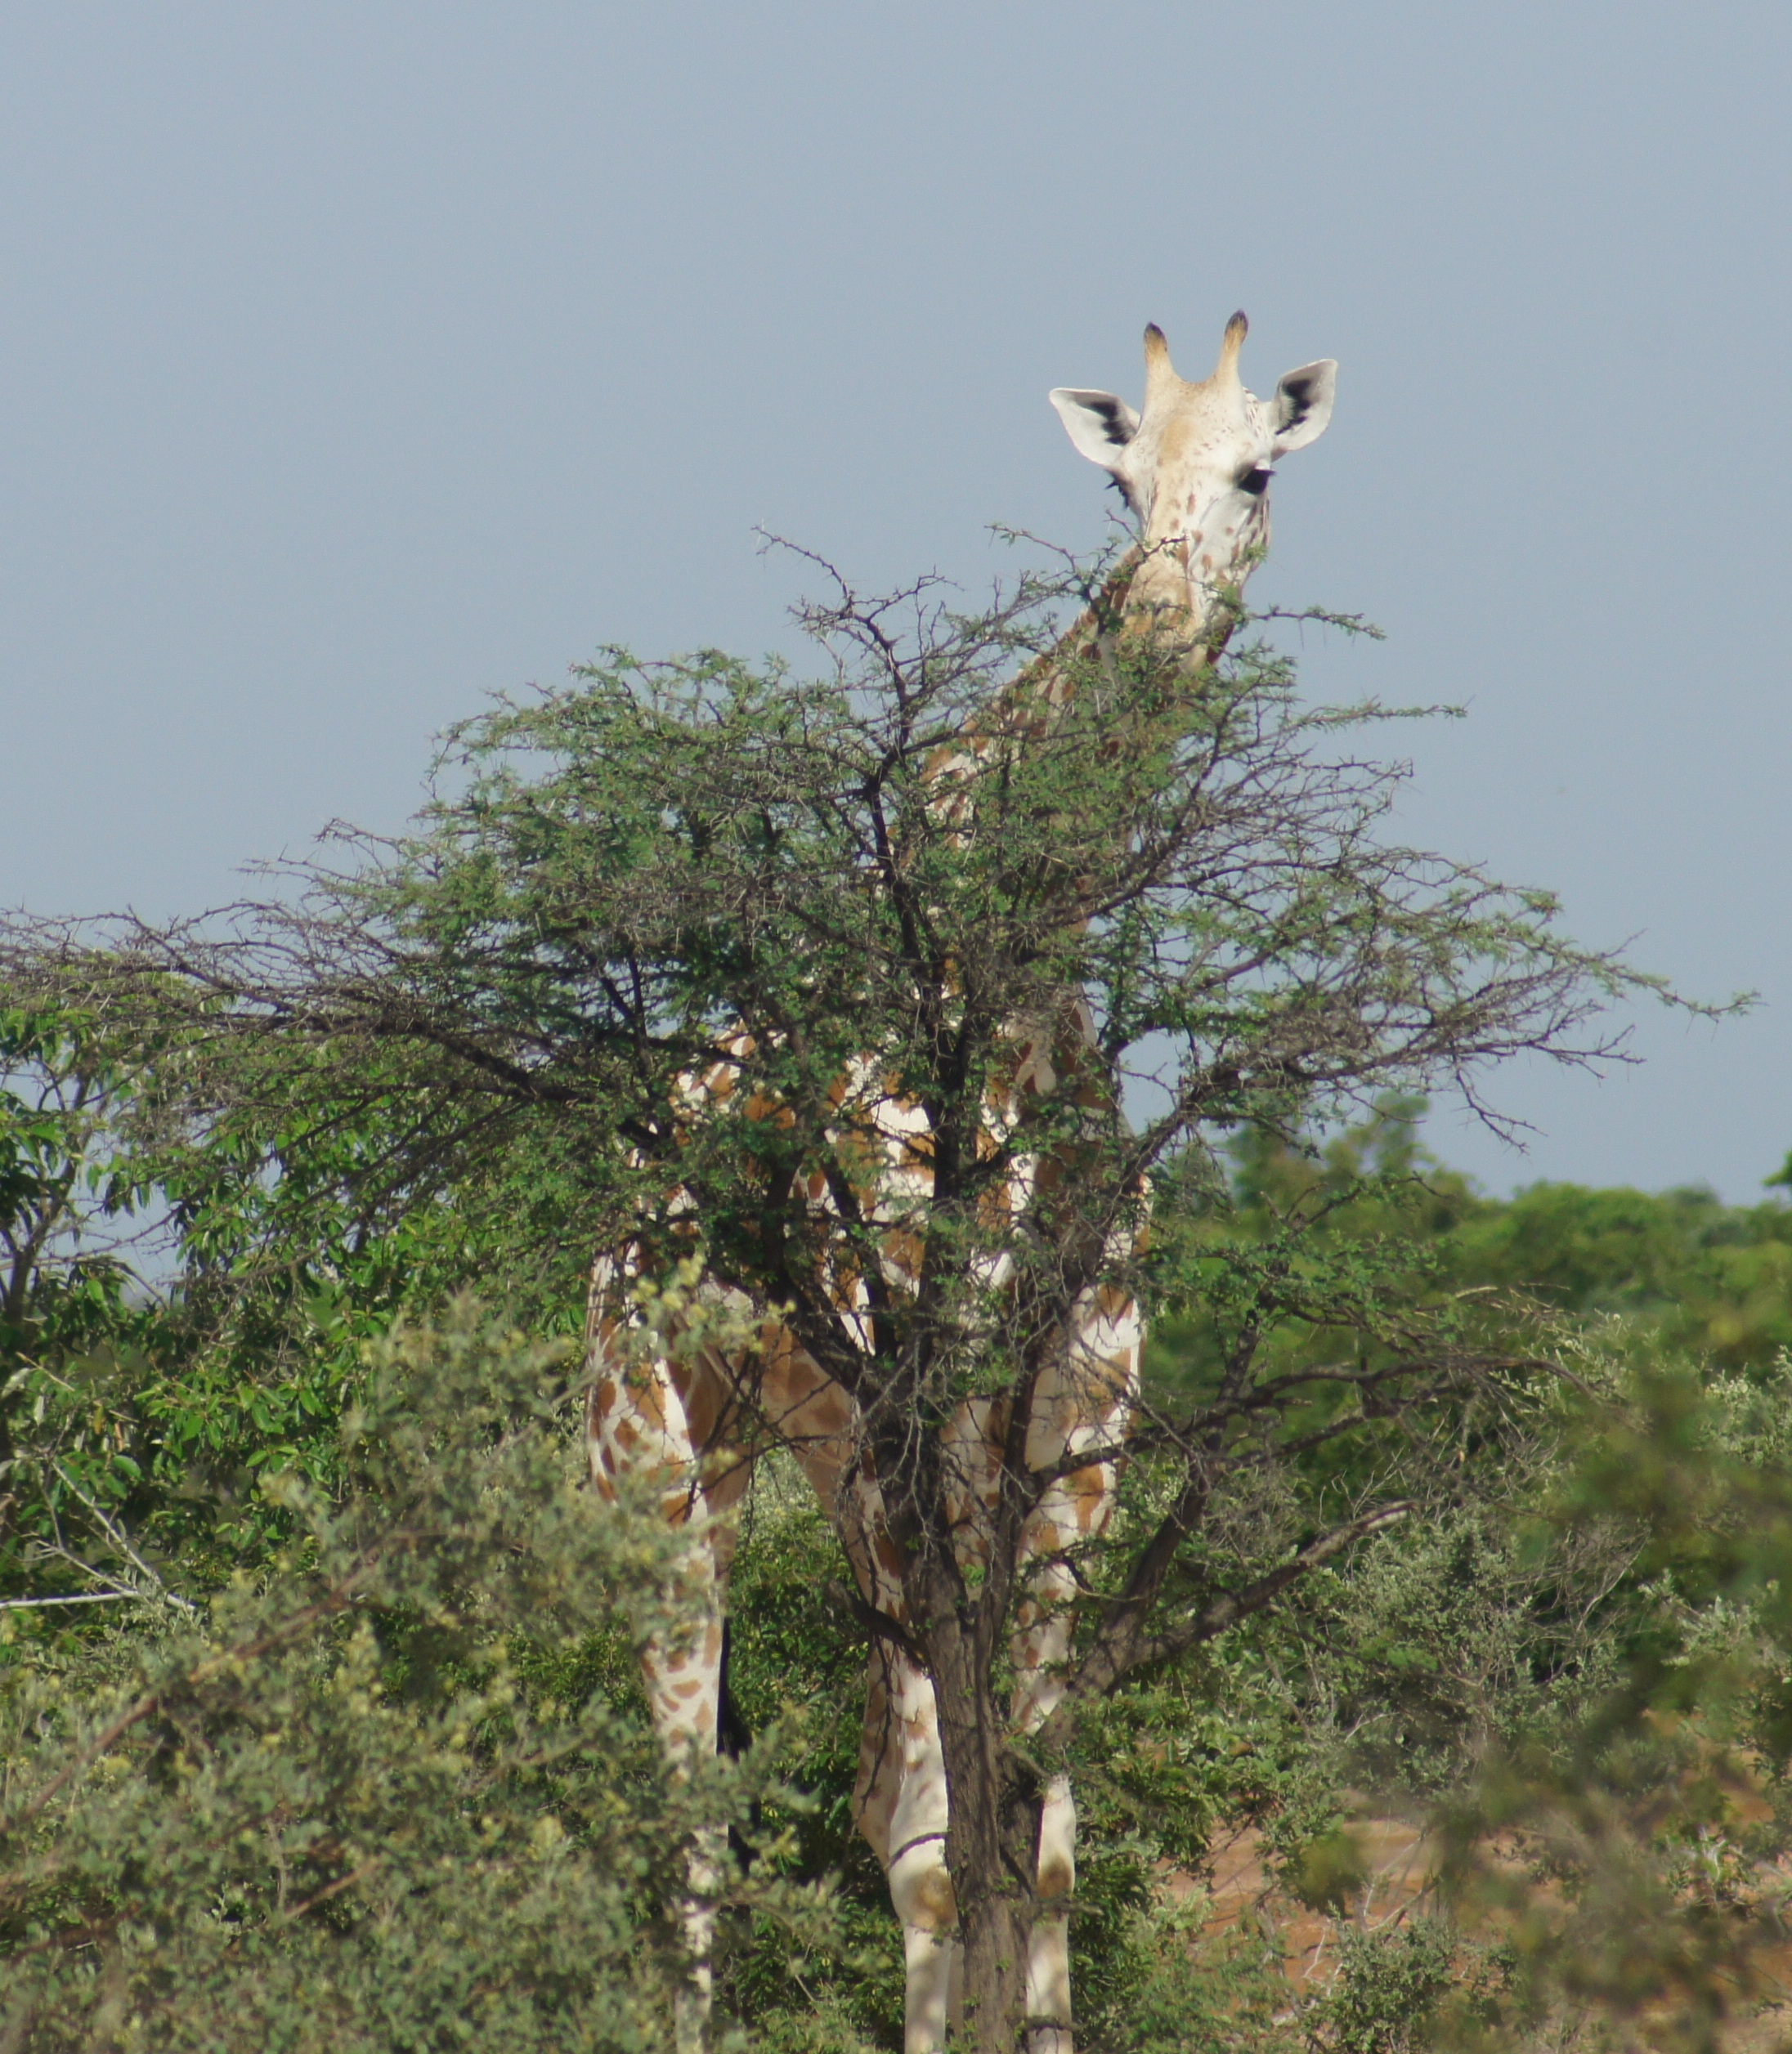
tree, branch, plant, flower, animal, wildlife, wild, bush, africa, flora, fauna, giraffe, great, neck, legs, ecosystem, niger, kour, woody plant